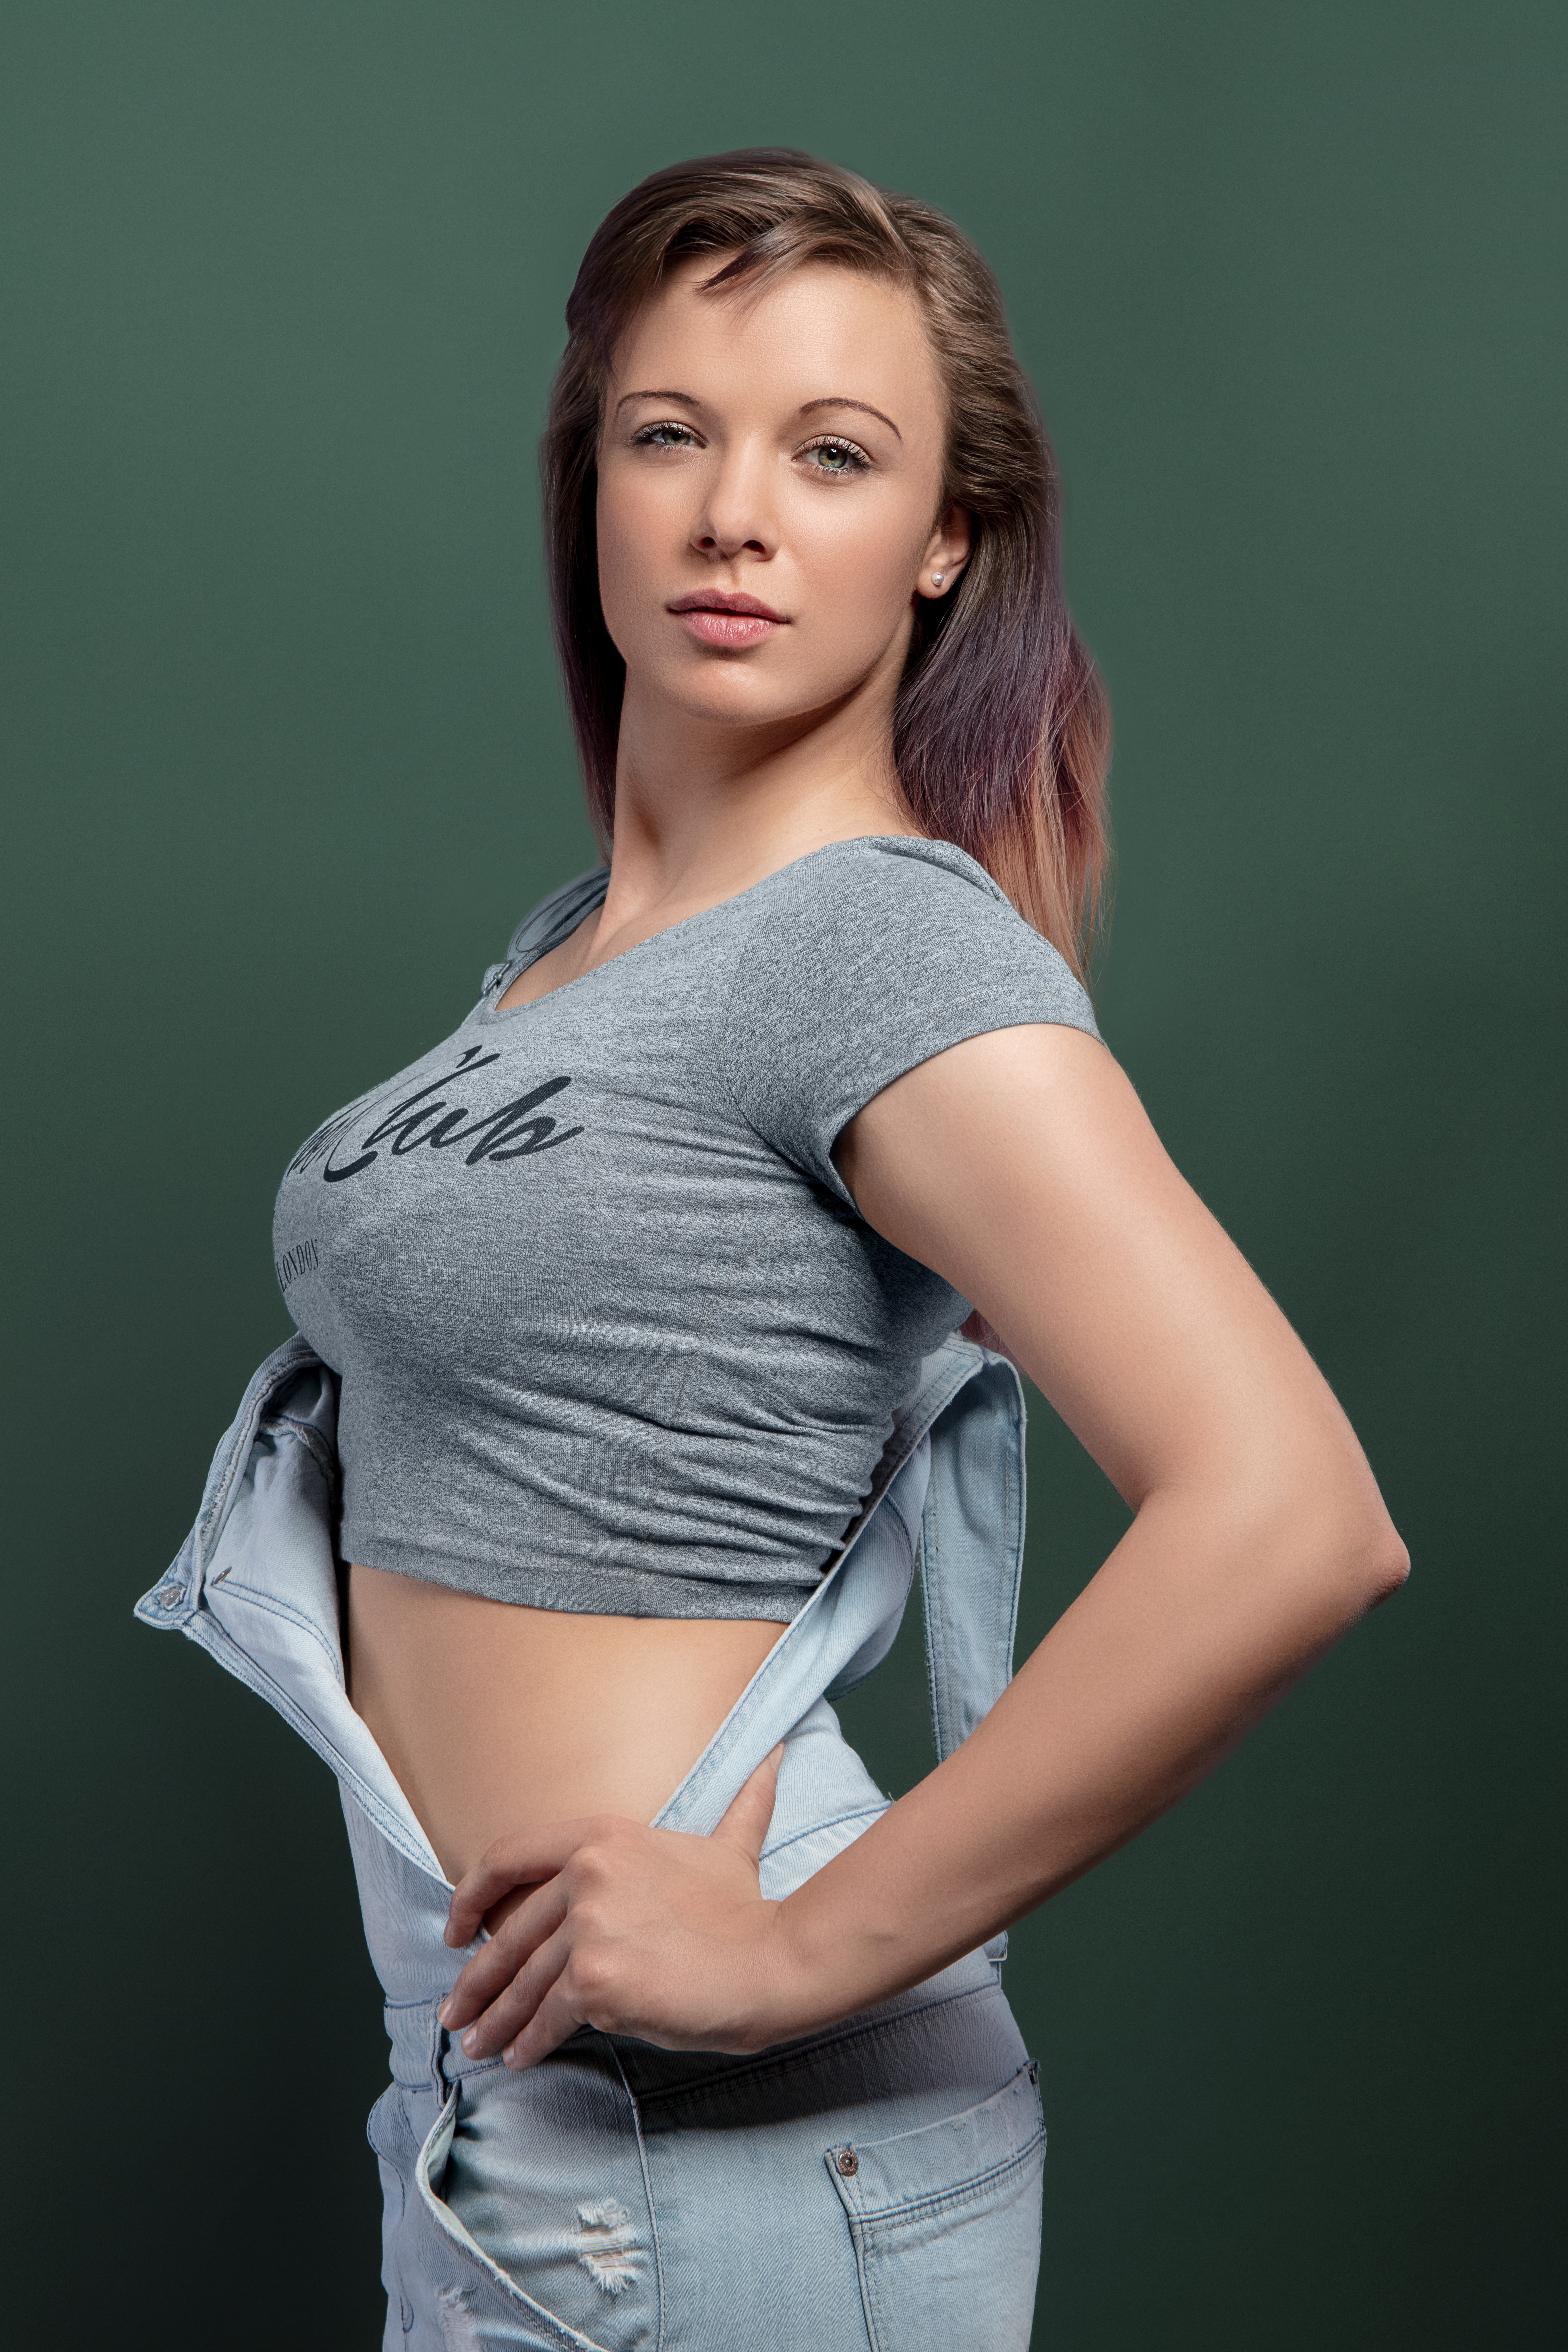
woman, hair, joint, jeans, stomach, arm, shoulder, human body, flash photography, neck, sleeve, waist, eyelash, gesture, thigh, grey, elbow, chest, trunk, t shirt, denim, sportswear, fashion design, abdomen, long hair, human leg, electric blue, knee, jewellery, navel, fashion model, sitting, event, brown hair, hip, top, portrait photography, necklace, belt, photo shoot, pocket